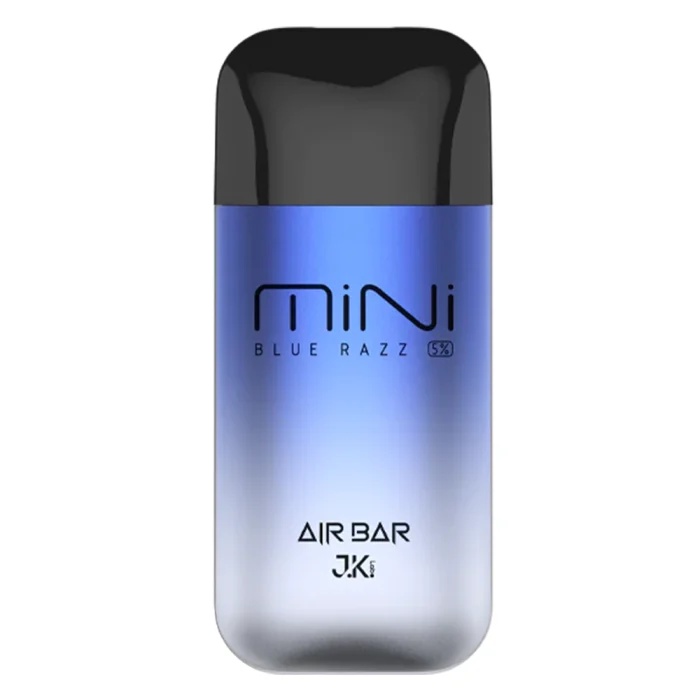
JK Airbar Blue Razz 5%
Air Bar Mini Disposable Vape Device Experience convenience and performance with the Air Bar Mini Disposable Vape Device, designed for a seamless vaping experience. Manufactured by JK Labs, a trusted name in the vaping industry, this device combines portability with advanced features. Product Highlights: E-Liquid Capacity: 5mL pre-filled tank Nicotine Strength: 5% nicotine (50mg/mL) Battery Capacity: 600mAh Puffs per Device: Approximately 2000 Coil Technology: 1.6 ohm Mesh Coil for enhanced flavor and vapor production The Air Bar Mini is engineered for a hassle-free experience with its non-rechargeable battery and anti-leak technology. It’s compact, measuring 76.2 x 31.8 x 22mm, and lightweight at 32g. The device uses a balanced PG/VG ratio of 60/40 to deliver a satisfying vaping experience. The Air Bar Mini is designed for ease of use and portability, making it ideal for on-the-go vaping. Enjoy a range of flavors and a robust vaping experience with this compact device. Please ensure that you are of legal smoking age in your jurisdiction before purchasing or using this product. This device is intended for use by adults only.
Brand: EXOTICS901
Category: Food, Beverages & Tobacco > Tobacco Products > Vaporizers & Electronic Cigarettes